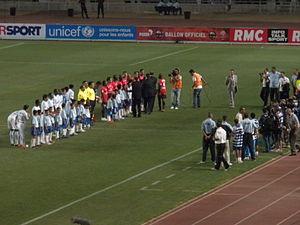
Le Trophée des champions 2010 est la 34ᵉ édition du Trophée des champions. Le match oppose l'Olympique de Marseille, champion de France 2009-2010 au Paris Saint-Germain, vainqueur de la coupe de France 2009-2010. Il s'agit de la première édition disputée au Maghreb et de la seconde édition disputée hors de France après celle disputée en 2009 au Canada. Elle est retransmise en exclusivité par Nessma en Tunisie et M6 en France.
Le Trophée des champions est un match qui oppose, sur le modèle de la Supercoupe, le champion de France en titre et le vainqueur de la Coupe de France en titre ou le champion à son dauphin en championnat en cas de doublé Coupe-Championnat.
La saison 2010-2011 de l'Olympique de Marseille voit le club s'engager dans cinq compétitions que sont la Ligue 1, la Coupe de France, la Coupe de la Ligue, la Ligue des champions et le Trophée des champions.
La liste des finales de l'Olympique de Marseille retrace l'ensemble des matchs qui ont permis au club de remporter une coupe ou au contraire d'assister au sacre de son adversaire. Ces finales sont très présentes dans l'identité et la continuité du club comme en témoignent les trente-cinq finales nationales et internationales atteintes dans son histoire, la première jouée étant celle du Championnat de France USFSA 1919, et la dernière, celle de la Ligue Europa 2017-2018. Le club dispute par ailleurs au moins une finale à chaque décennie depuis les années 1910.